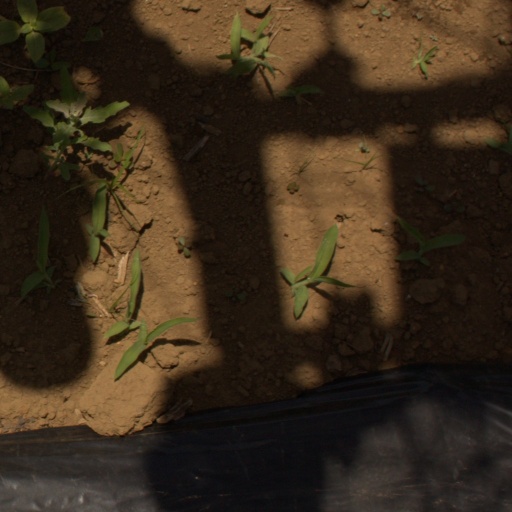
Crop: Jerusalem artichoke